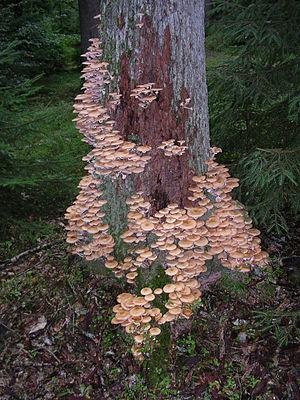
Armillaria est un genre de champignons basidiomycètes lignicoles de la famille des Physalacriaceae, autrefois rattaché aux Tricholomataceae.